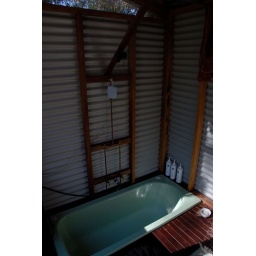
Old green enamel bath tub set in a timber deck. Shower under the portable gas hot water camp shower